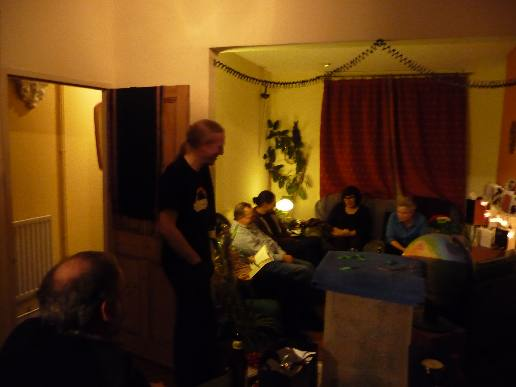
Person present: Yes